FAM83A

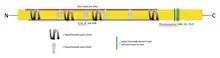
Schematic of the FAM83A protein product showing its major hypothesized and predicted landmarks.

The FAM83A gene encodes for the FAM83A protein isoform A. This protein is 434 amino acids in length, and weighs approximately 45 kilodaltons. Although the structure is not confirmed, it is predicted using GOR4 to have four alpha helices and five beta sheets, with an isoelectric point of 8.964 There appears to be no signal peptide and is not a transmembrane protein. Using CBLAST, it was observed to share a common sequence with the protein 3H0G, however, not in the predicted functional region of FAM83A. This may still provide valuable information, though, on a possible partial structure for this protein.